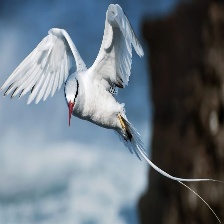
Species: RED BILLED TROPICBIRD
Scientific name: PHAETHON AETHEREU